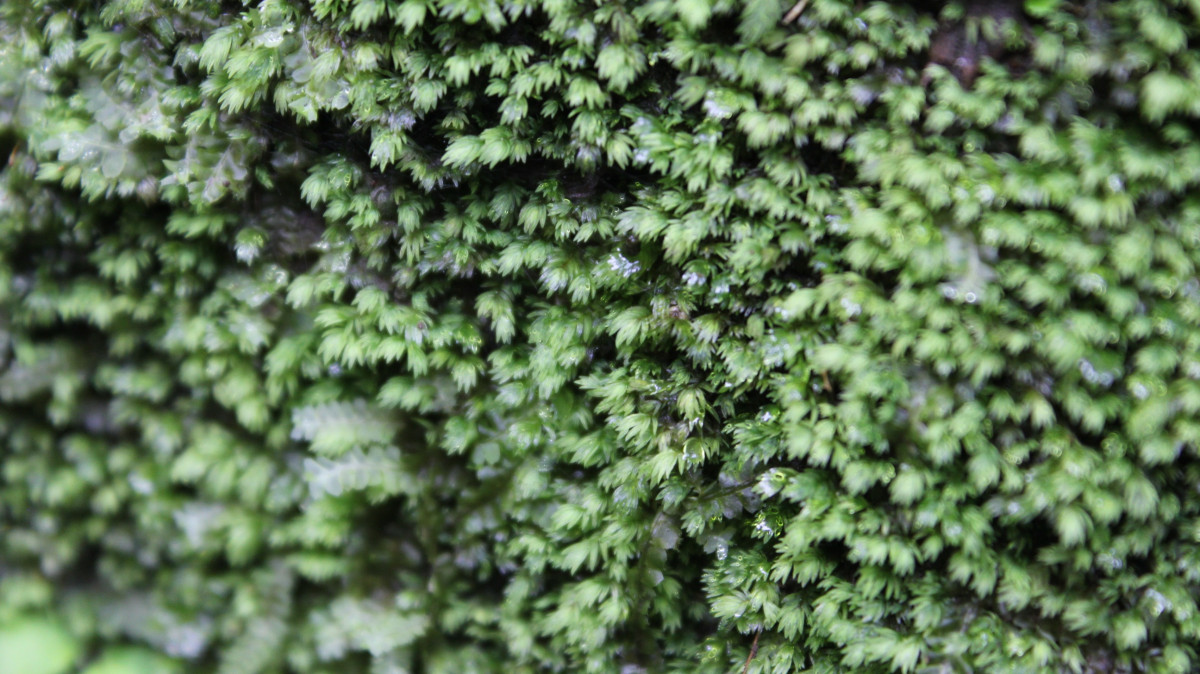
Tags: grass, leaf, flower, moss, green, botany, flora, shrub, flowering plant, woody plant, land plant